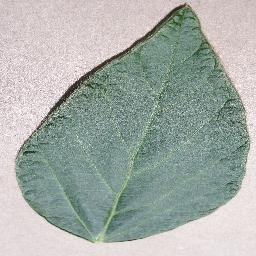
Label: Soybean___healthy